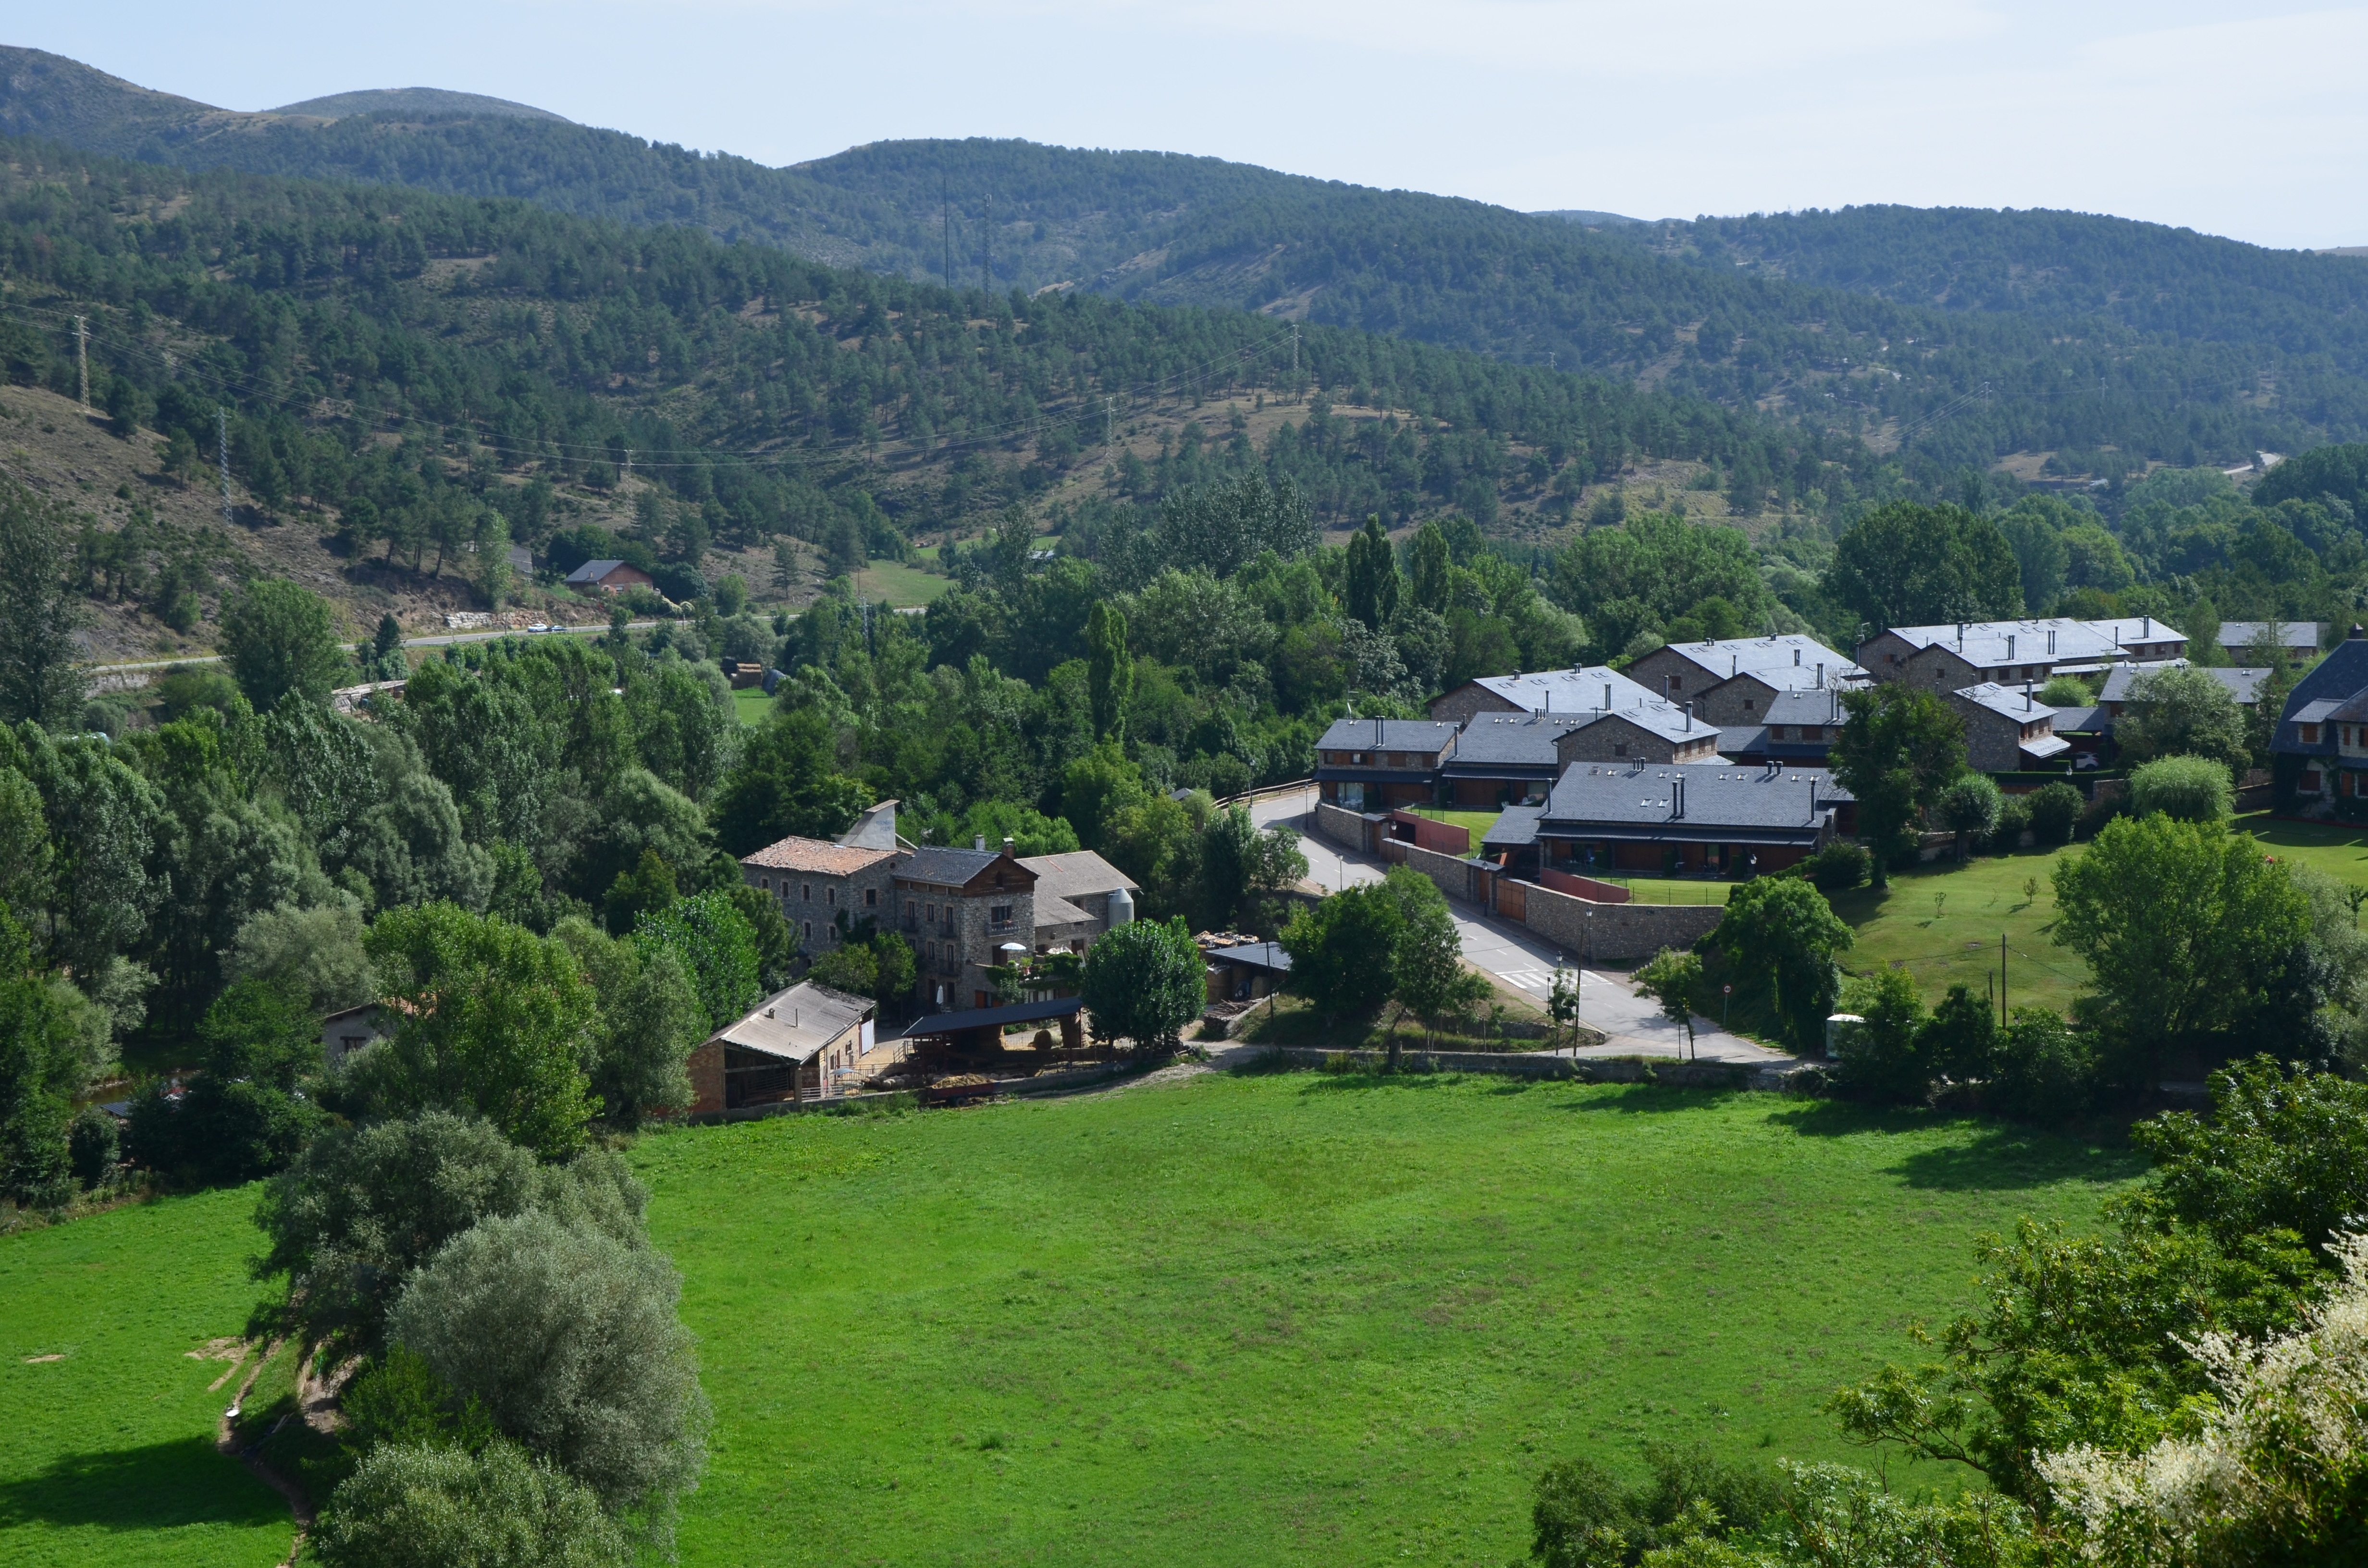
landscape, water, nature, mountain, bridge, hill, town, view, river, valley, mountain range, village, trees, plateau, estate, natural landscape, rural area, hill station, geographical feature, mountainous landforms